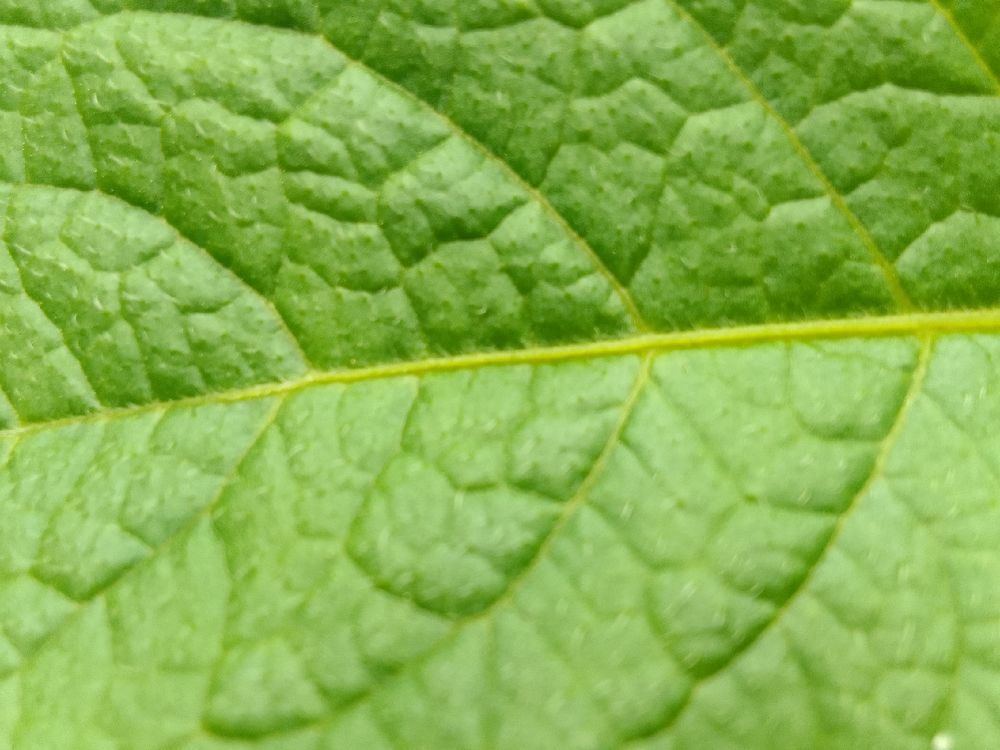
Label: Healthy